Miyakojima City Museum

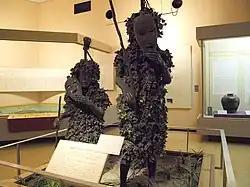
Exhibits relating to Paantu; the annual festival is an Important Intangible Folk Cultural Property

opened as the in Hirara, Okinawa Prefecture, Japan in 1989. Upon the merger of Hirara into Miyakojima in 2005, the museum reopened as the Miyakojima City Museum. It is dedicated to the area's natural history, history, folkways, and culture.